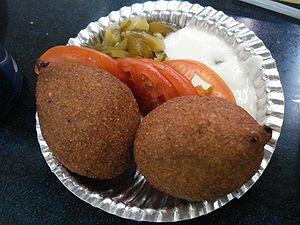
La cuisine syrienne est née de la conjonction des traditions culinaires des différentes civilisations qui se rencontrèrent en Syrie. Elle est principalement composée d'aubergine, de courgette, d'oignon, d'ail, de viandes, de laitages, de boulghour, de graines de sésame, de riz, de pois chiches, de farine de blé, de pignons de pin, de fèves, de lentilles, de choux, de feuilles de vigne, de navets et de concombres en conserve, de tomates, d'épinards, d'huile d'olive, de jus de citron, de persil, de menthe, d'un mélange d'épices appelées baharat mouchakkalé, de noisettes, de pistaches, de miel et de fruits.